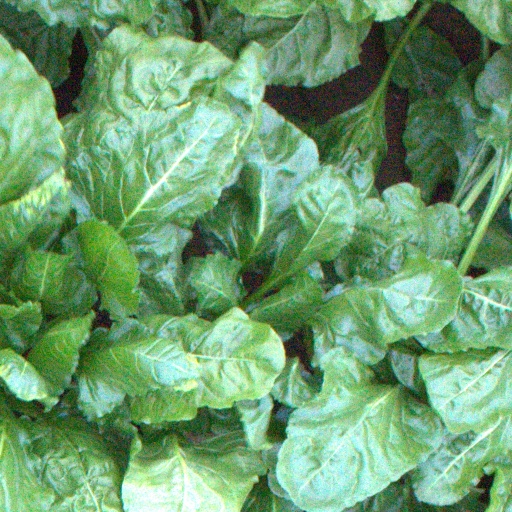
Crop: sugar beet